Mohamed Muizzu

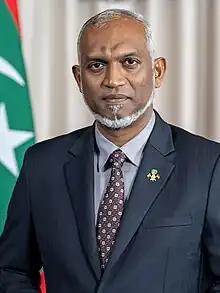
Official portrait, 2024

Mohamed Muizzu (born 15 June 1978) is a Maldivian politician and engineer who has been serving as the 8th president of the Maldives and leader of the People's National Congress since 2023. He previously served as housing minister from 2012 to 2018, making him the longest-serving housing minister in Maldivian history. Muizzu was the mayor of Malé from 2021 until his resignation in 2023.